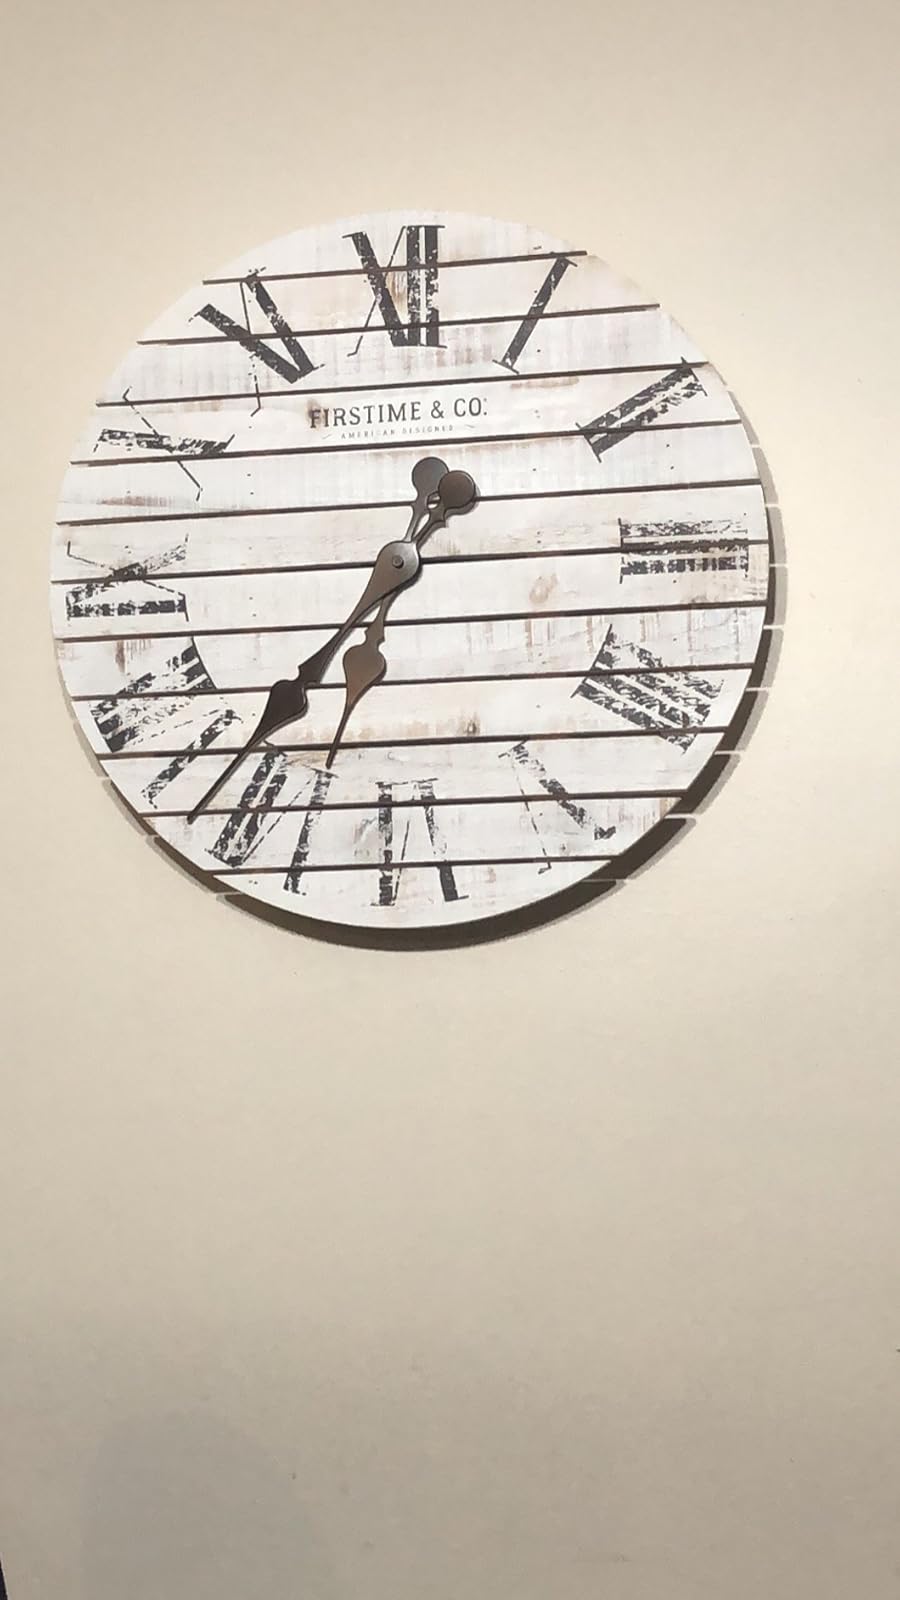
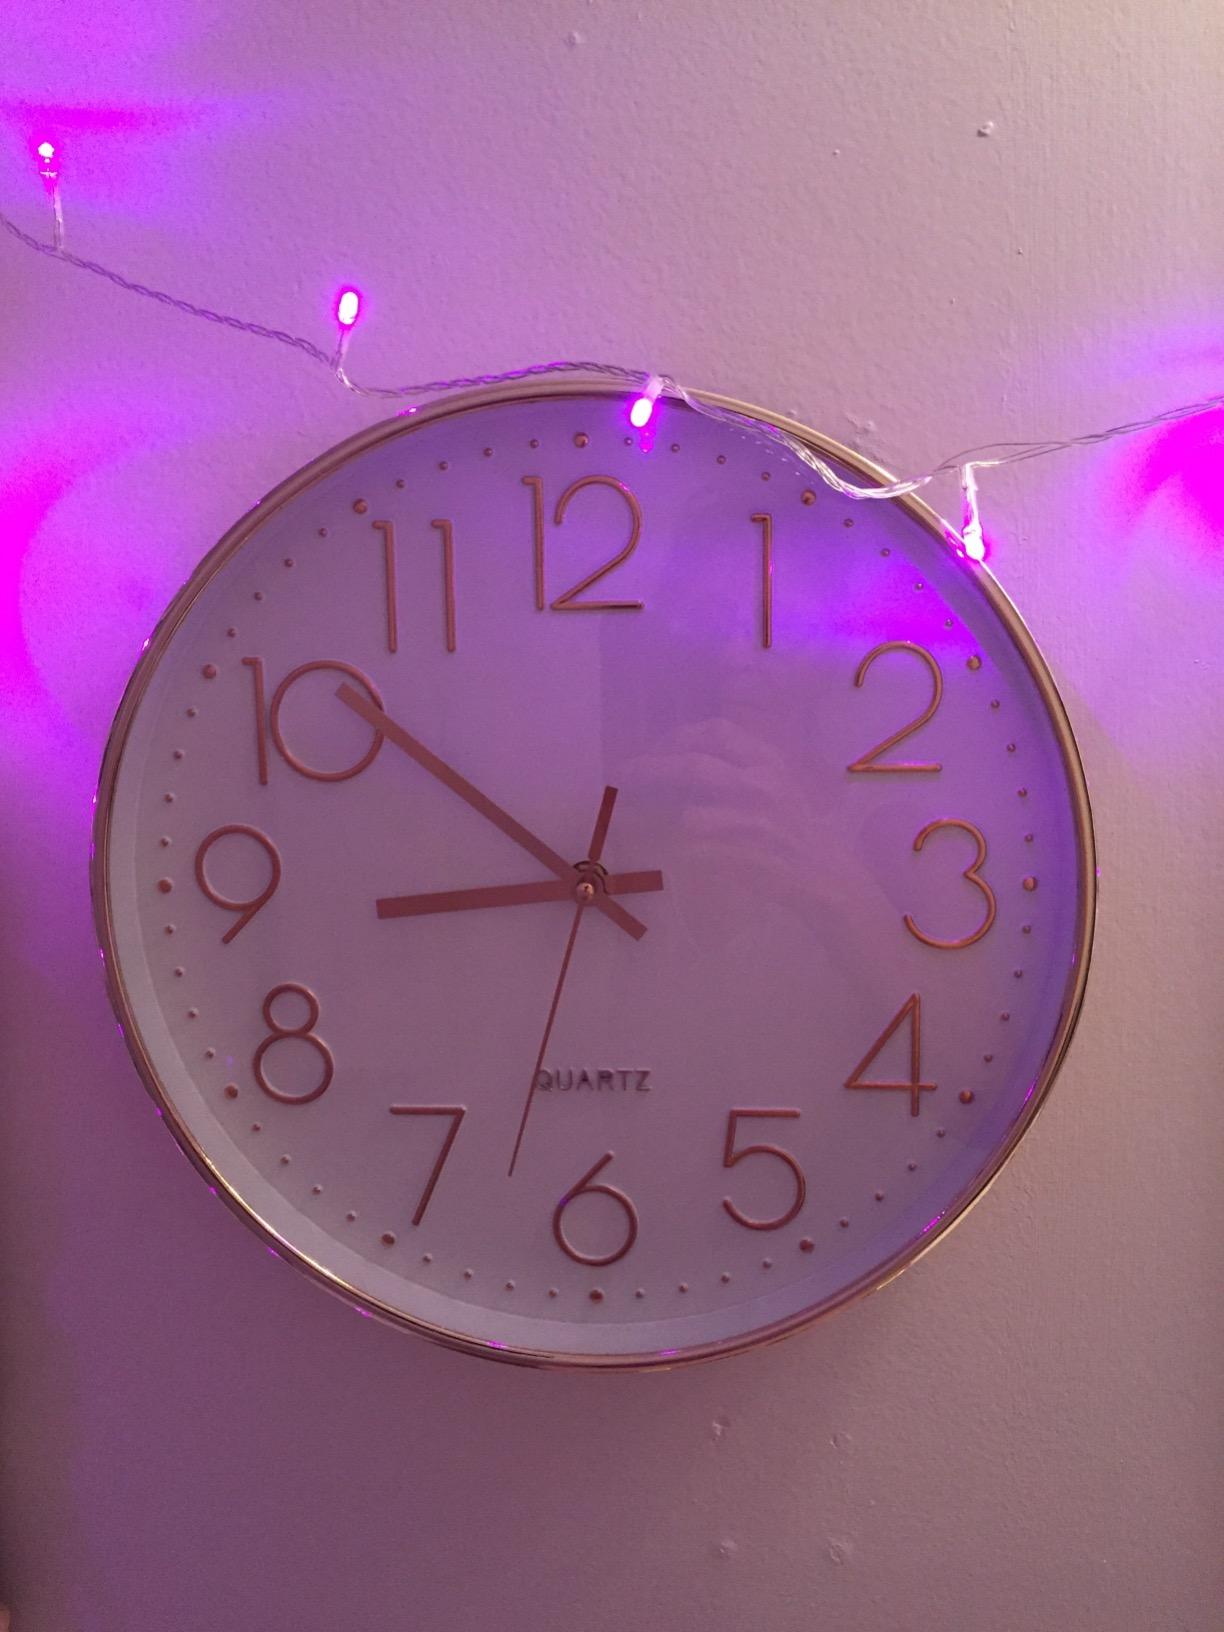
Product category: clock
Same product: no